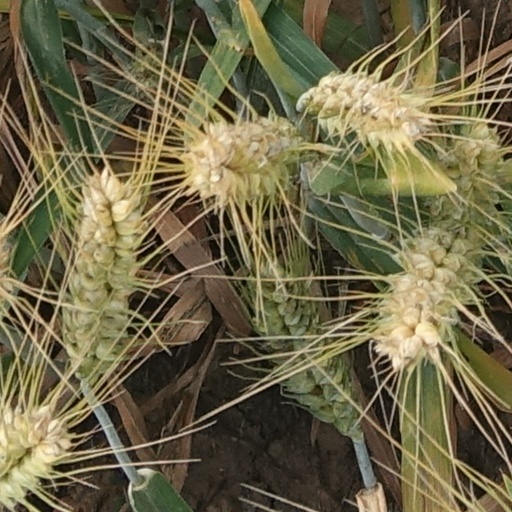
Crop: wheat